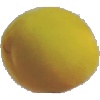
Label: Peach 2